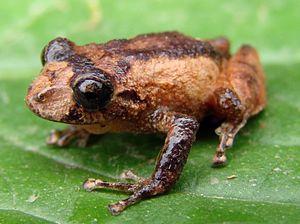
Pristimantis bogotensis est une espèce d'amphibiens de la famille des Craugastoridae.